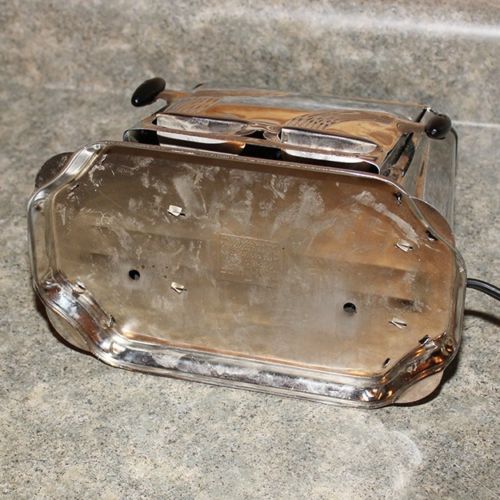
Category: toaster